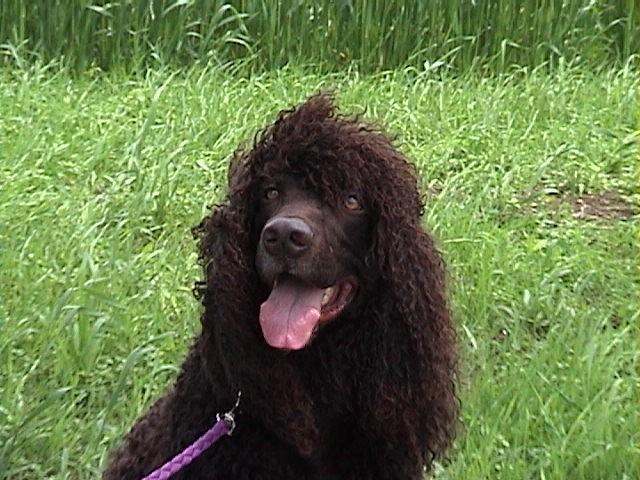
Irish_water_spaniel